Baser Amer

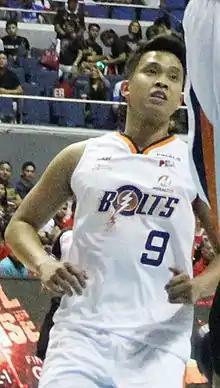
Amer with the Meralco Bolts in 2020

Baser C. Amer (born September 29, 1992) is a Filipino professional basketball player for the NLEX Road Warriors of the Philippine Basketball Association (PBA). He plays both the point guard and shooting guard positions. He earned the moniker, The Hammer during his collegiate stint, and is still his moniker to this day.